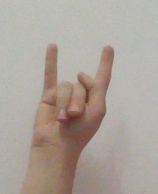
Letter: la